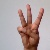
The image shows a hand gesture representing the letter 'W' in Indian Sign Language.